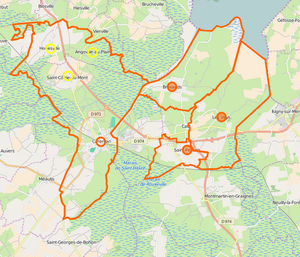
Carte de Carentan-les-Marais , commune nouvelle en janvier 2017
Carentan-les-Marais, Carentan les Marais jusqu'en 2019, est une commune française située dans le département de la Manche en région Normandie, peuplée de 10 118 habitants.